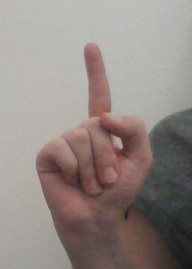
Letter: bb